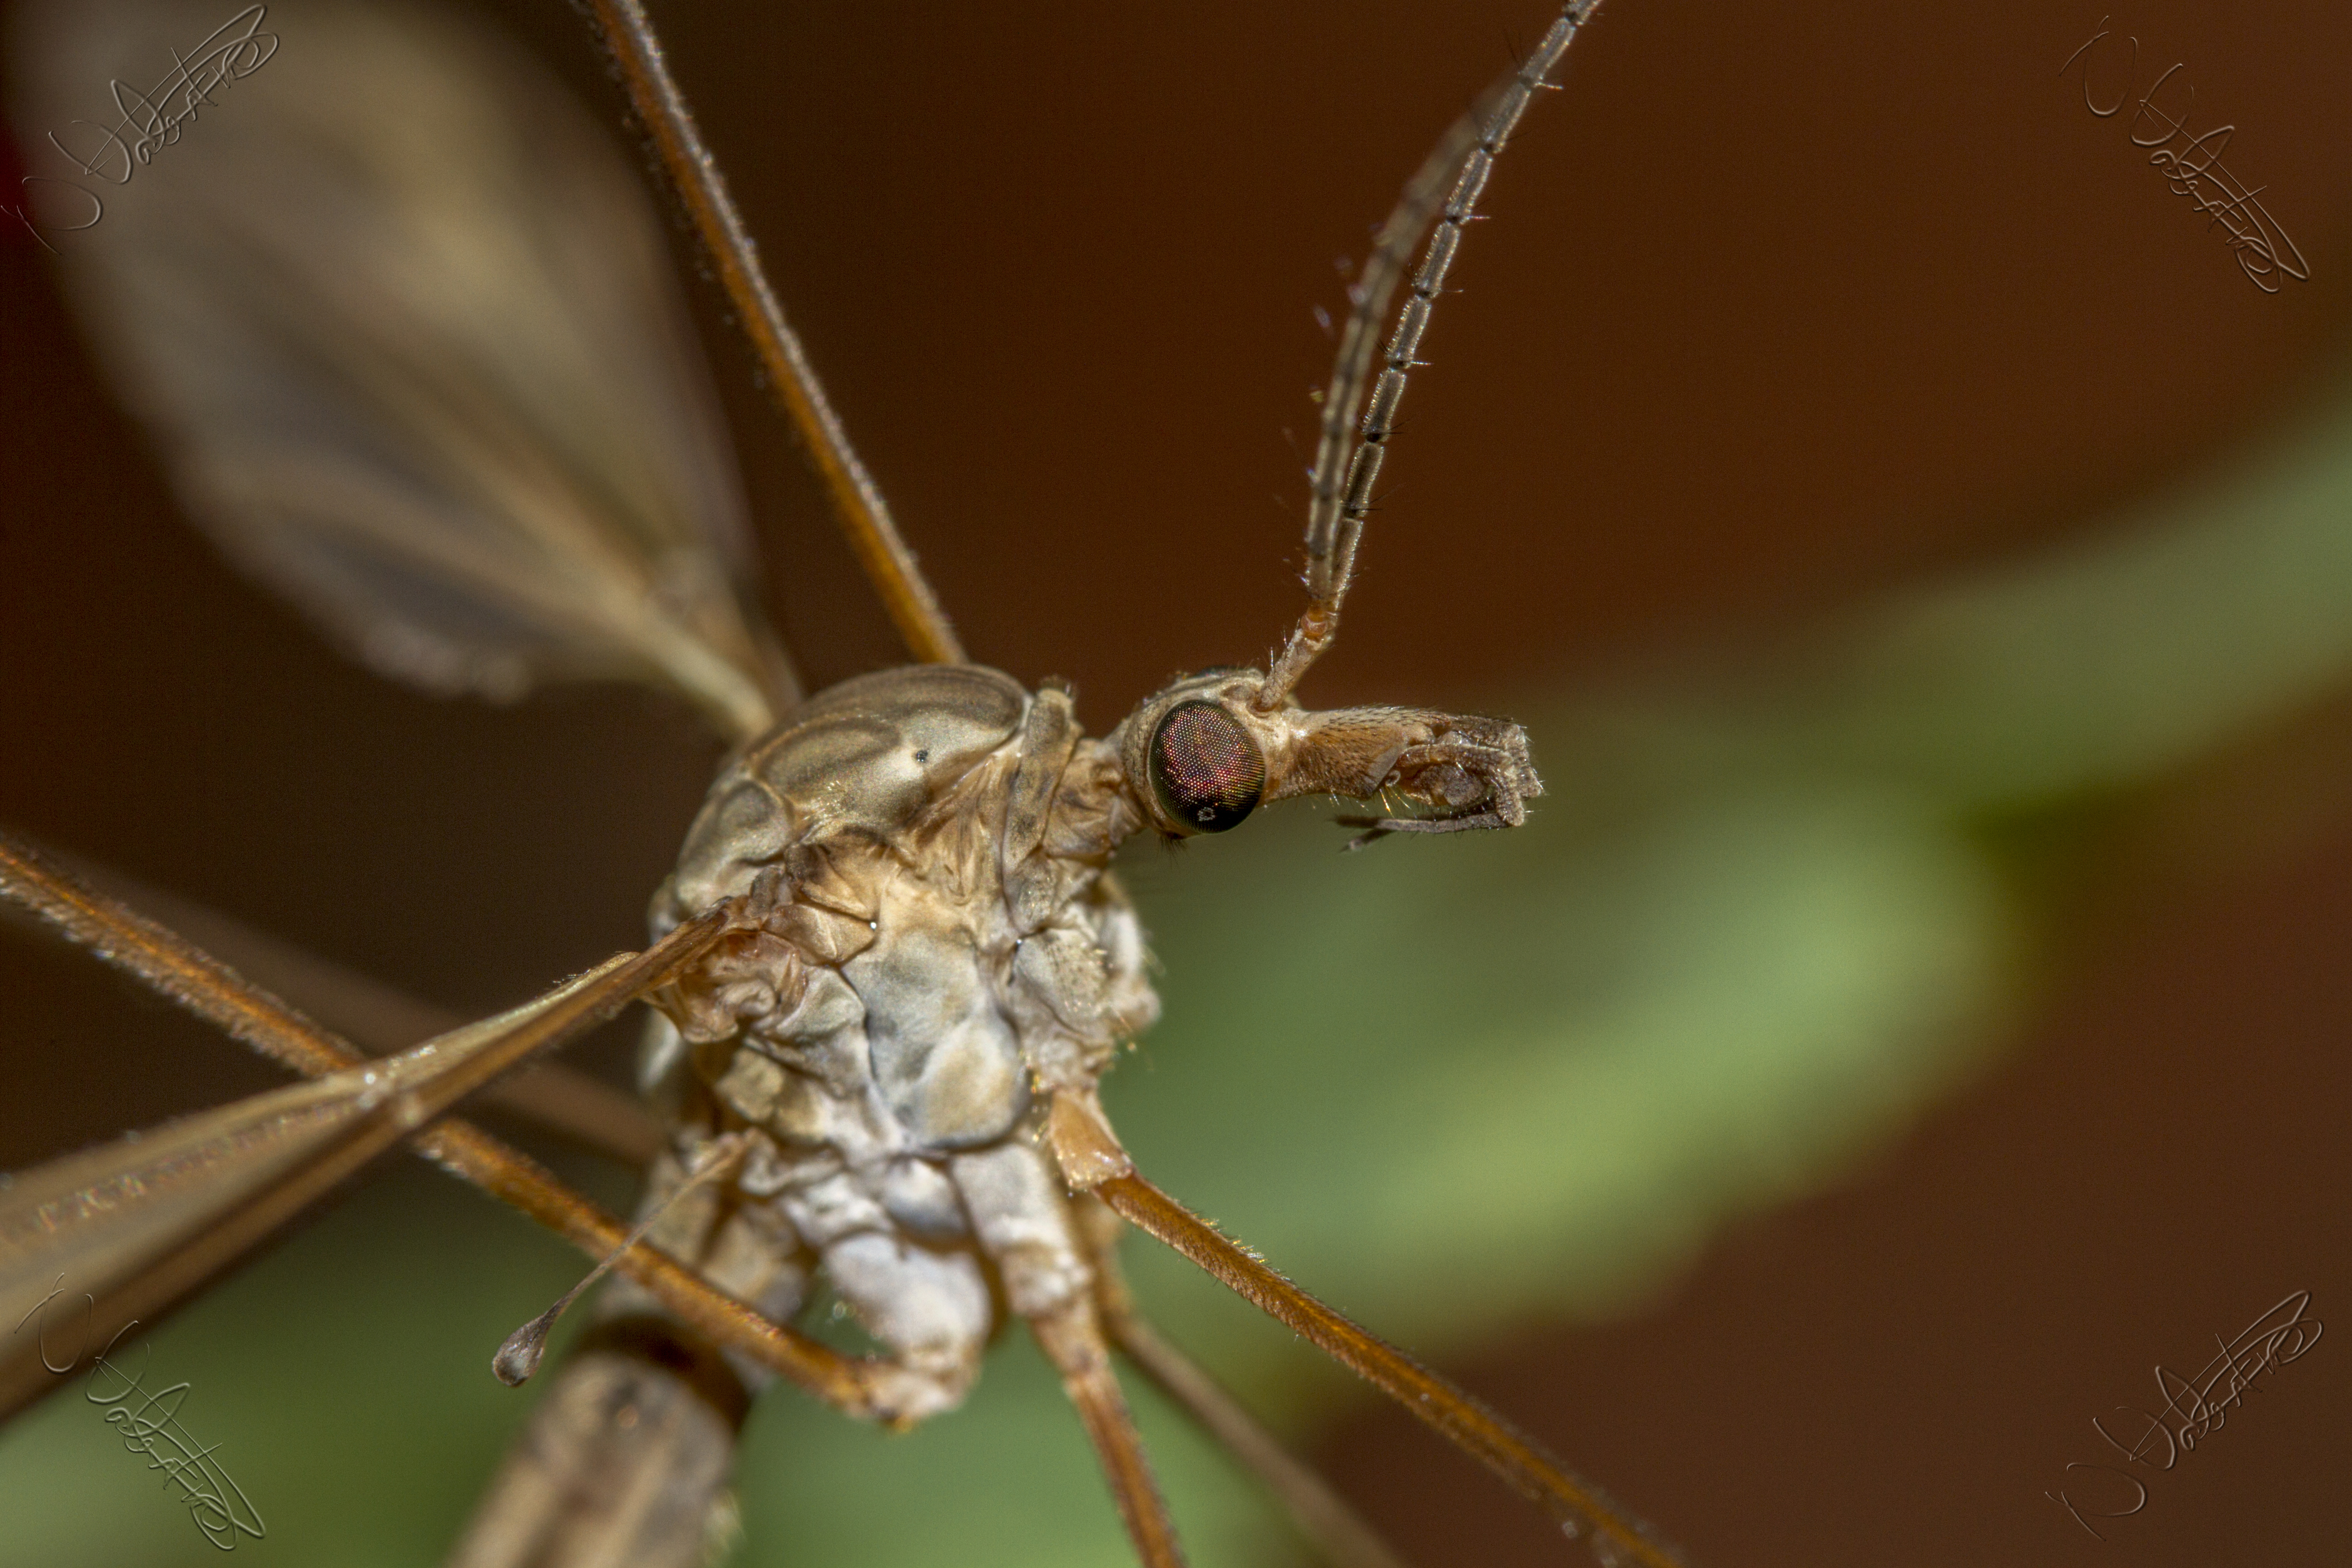
nature, wing, bokeh, photography, fly, profile, insect, macro, canon, garden, fauna, invertebrate, close up, outdoors, uk, dragonfly, 7d, dof, pest, cranefly, nikkvalentine, peterborough, extensiontubes, macro photography, arthropod, bugeyes, plant stem, dragonflies and damseflies